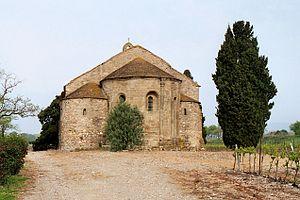
France - Languedoc - Aude - Azille - Chapelle Saint-Étienne de Vaissière
La chapelle Saint-Étienne de Vaissière est une église romane située à Azille dans le département français de l'Aude en région Occitanie.